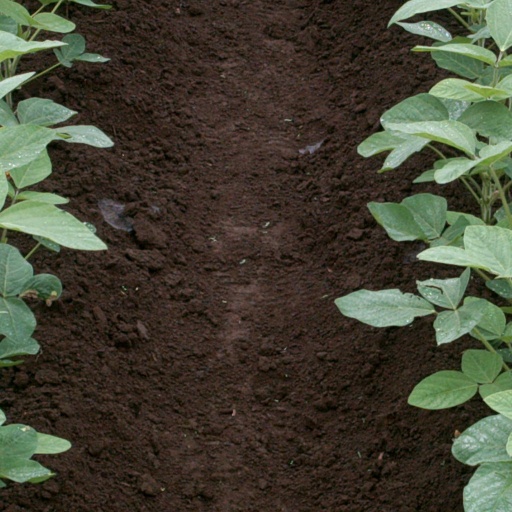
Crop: soybean